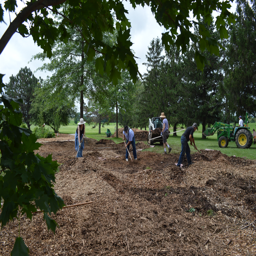
volunteers with mulch the ground to prepare the soil for planting next spring .